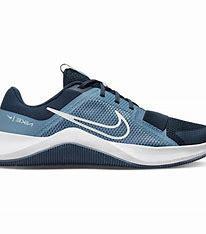
Brand: Nike
Model: MC 2